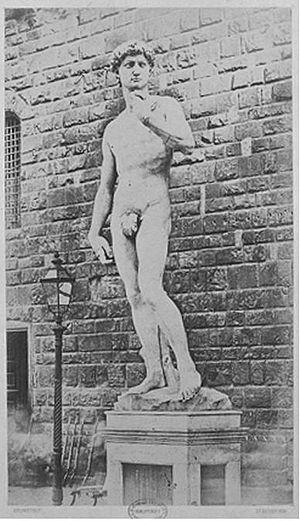
Le David de Michel-Ange photographié par Eugène Piot
Eugène Piot est un critique d'art, journaliste, éditeur, collectionneur et photographe français. Il signait parfois ses comptes-rendus « Nemo ».